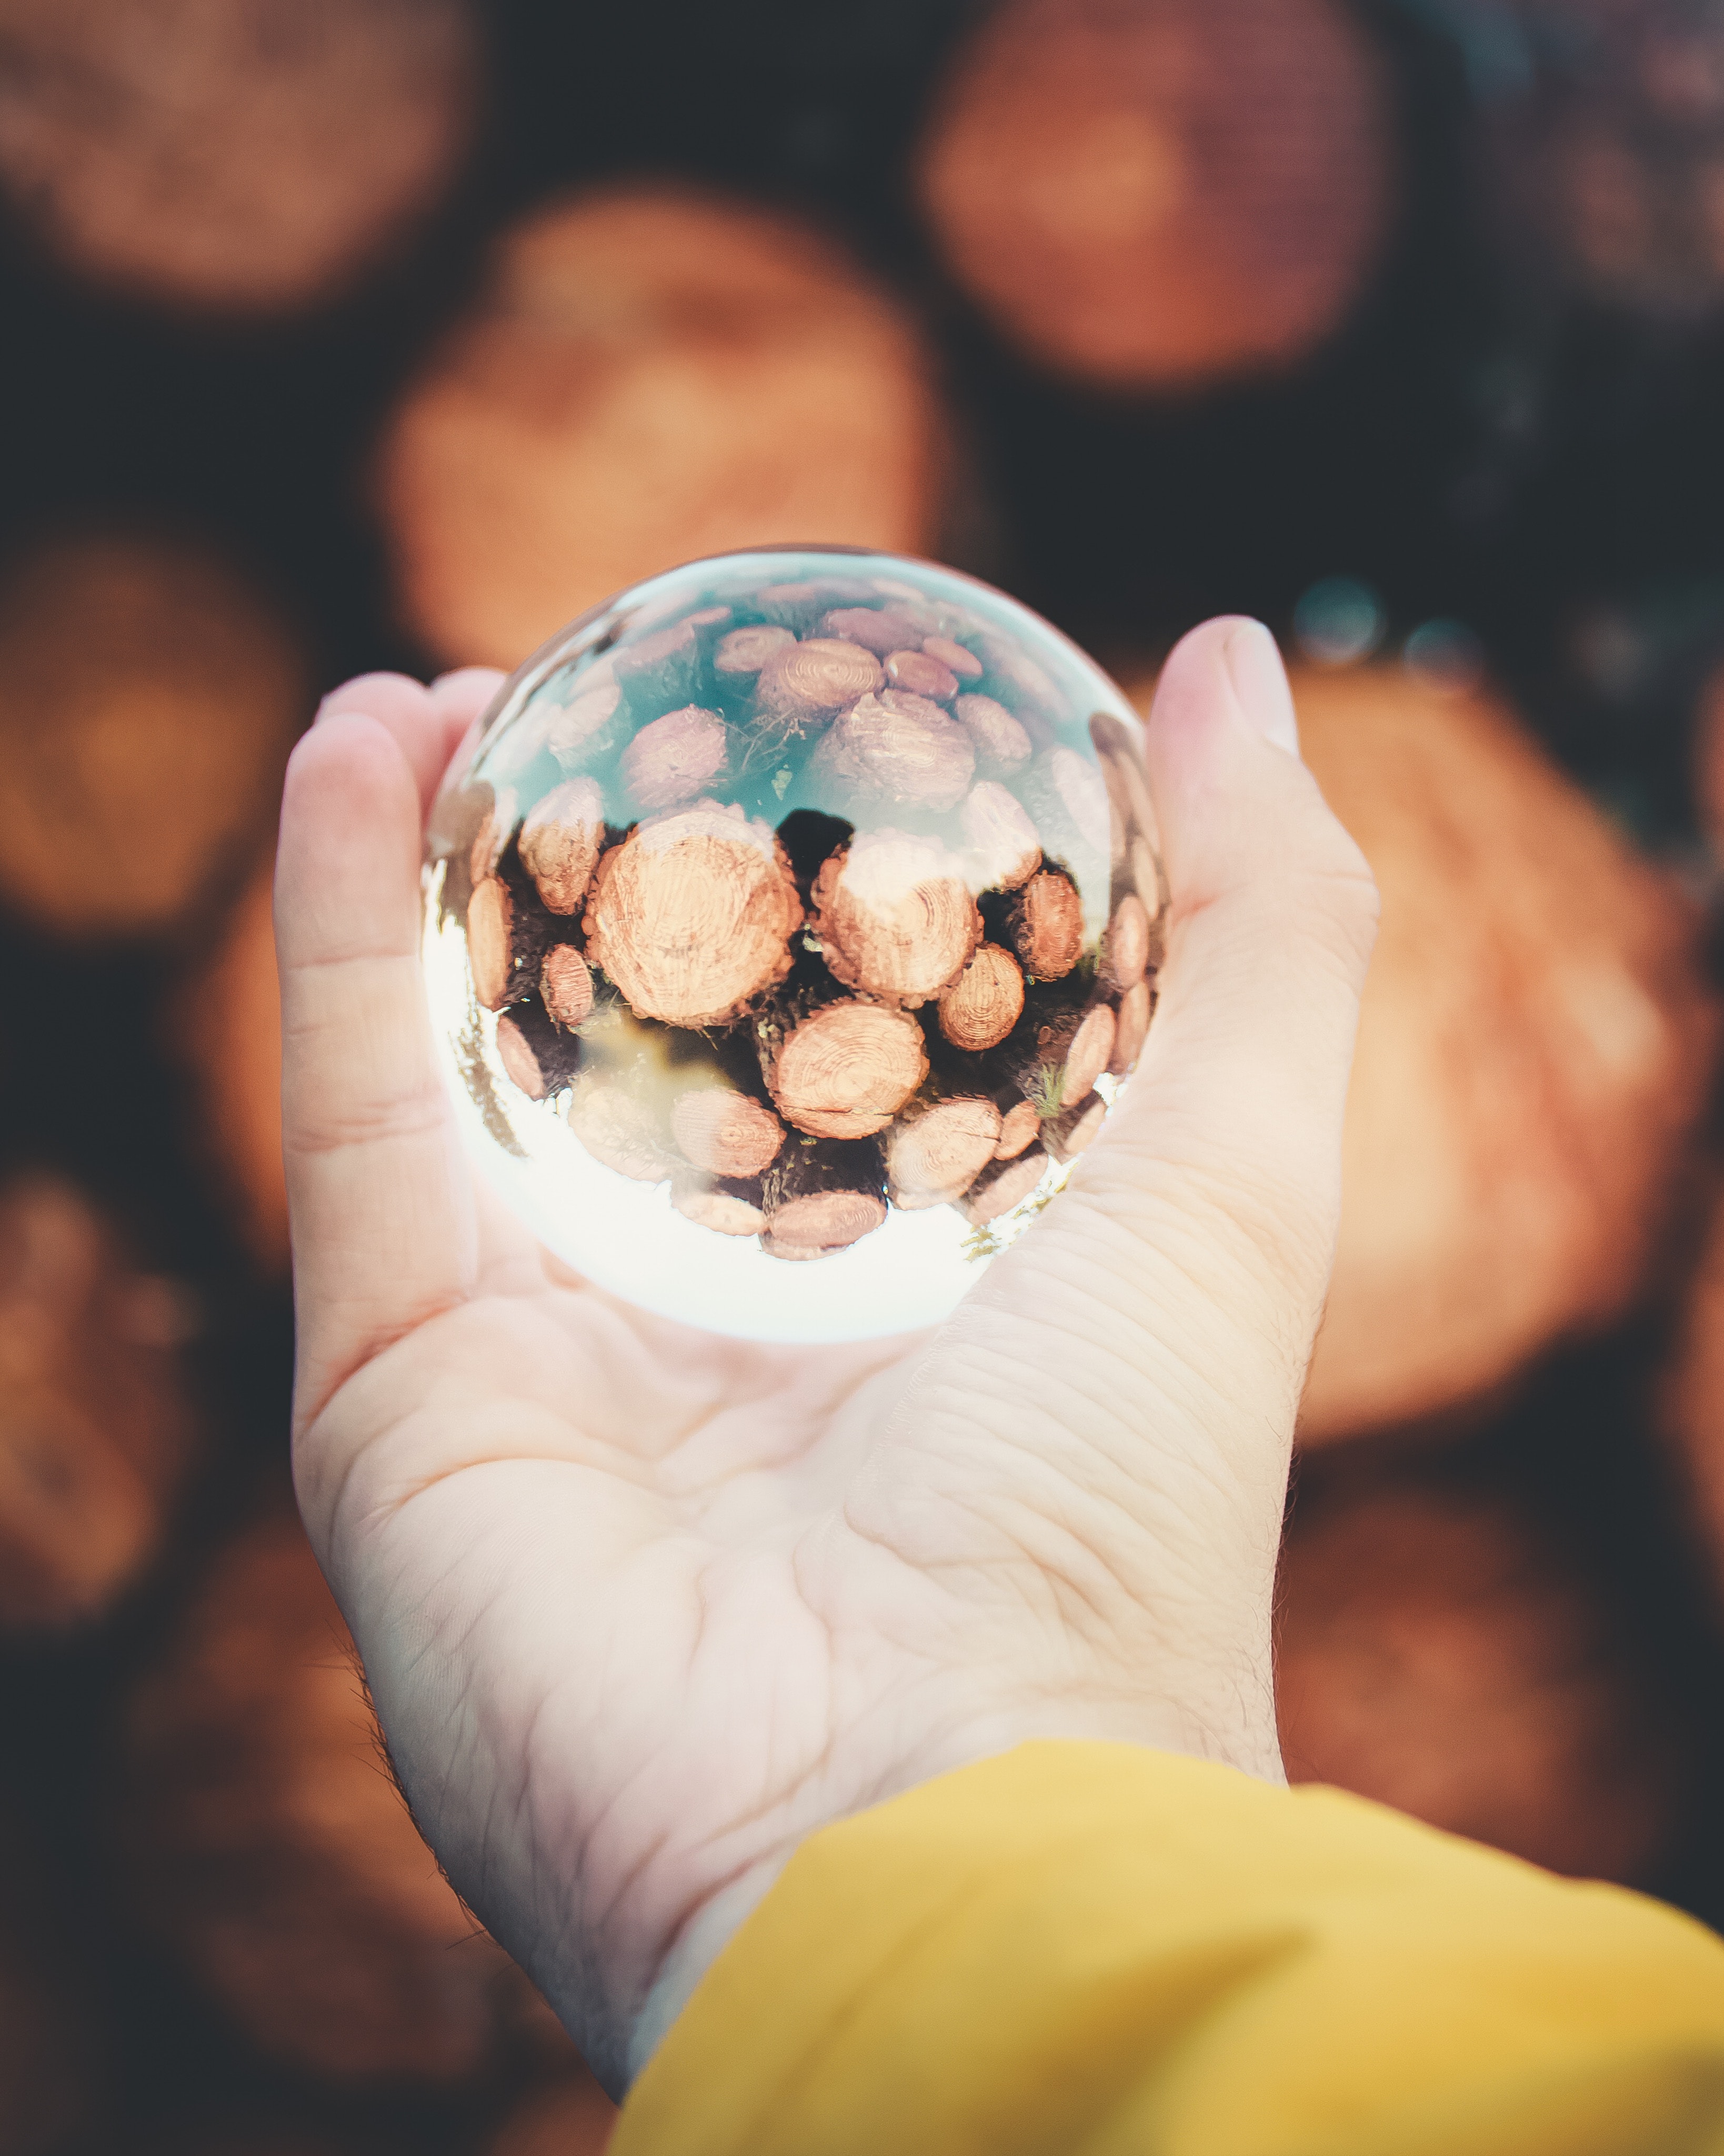
hand, human, sky, finger, world, earth, photography